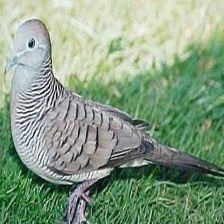
Species: ZEBRA DOVE
Scientific name: GEOPELIA STRIATA